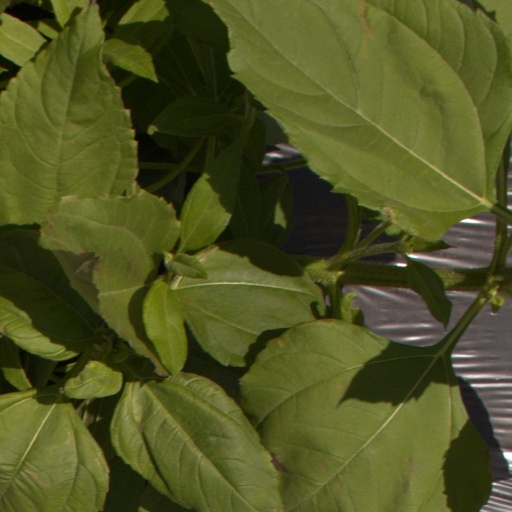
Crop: Jerusalem artichoke